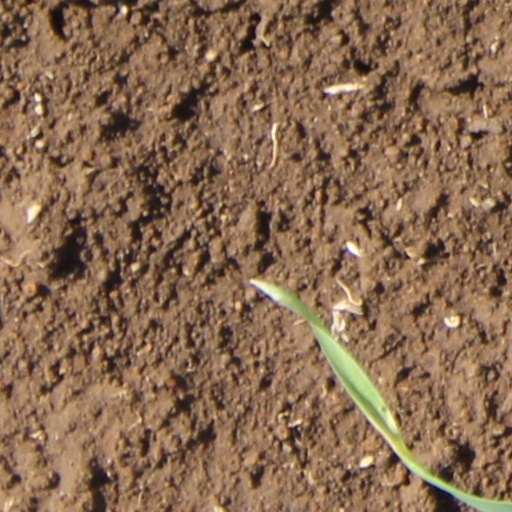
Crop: wheat